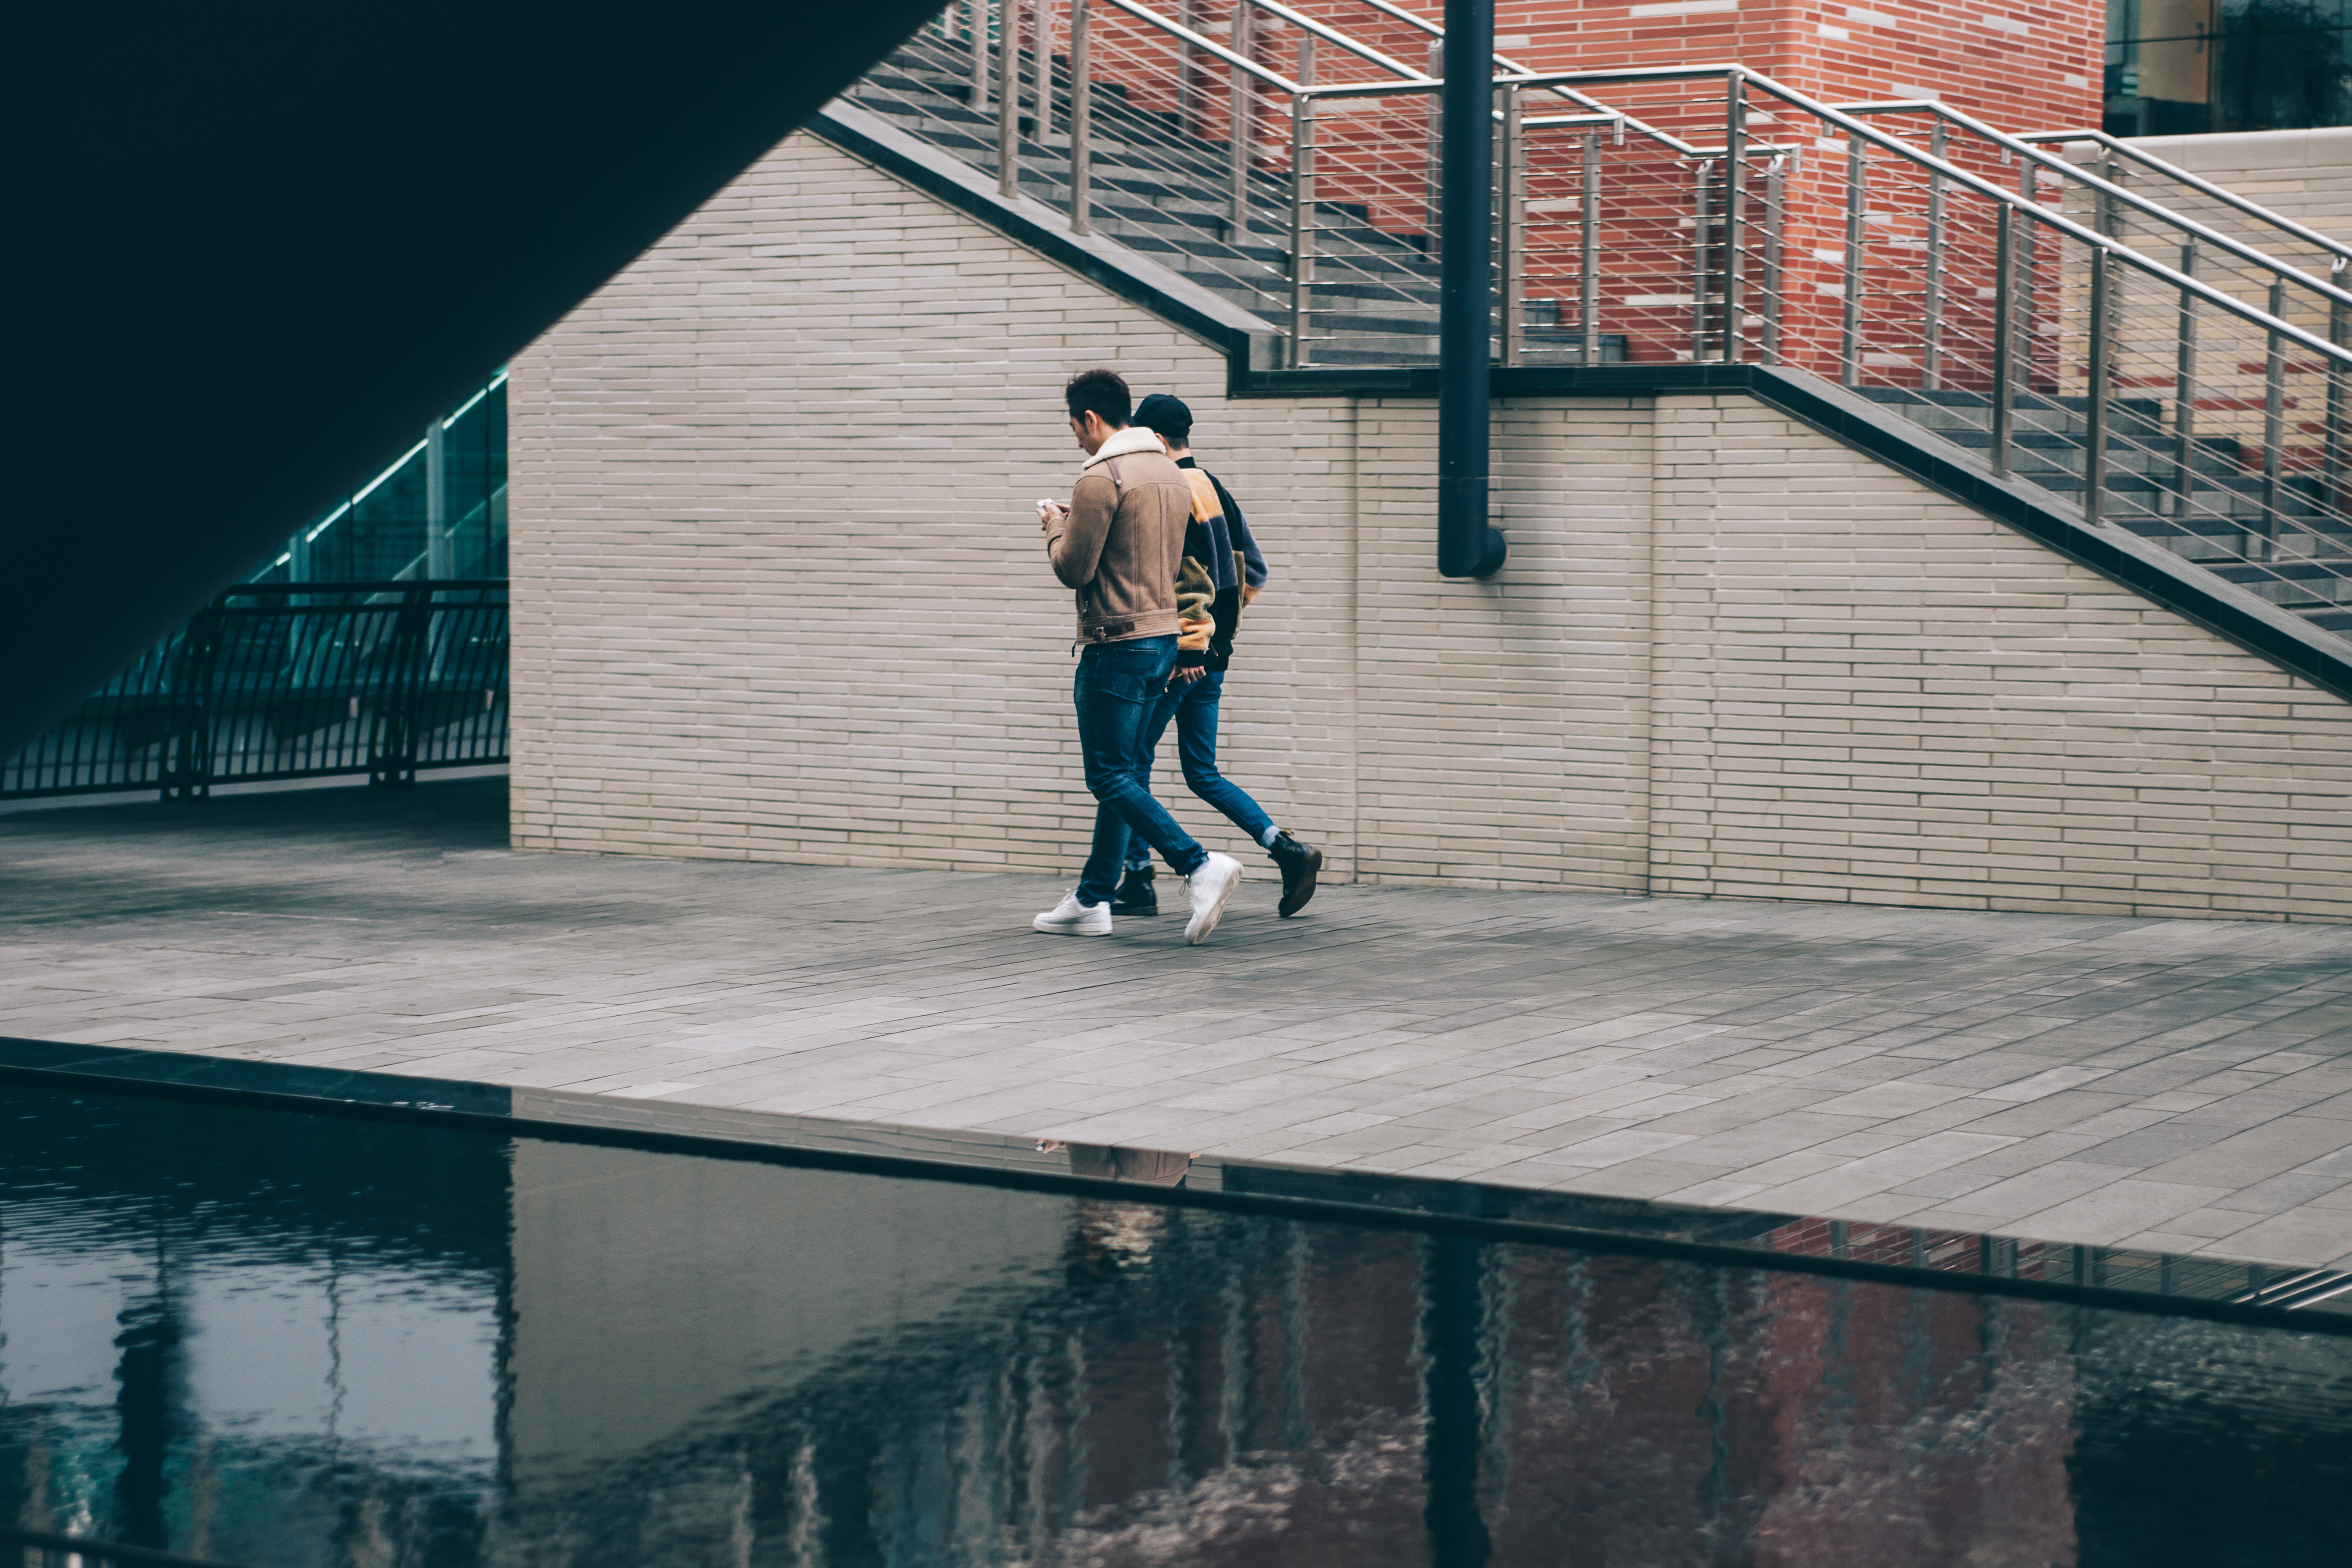
water, architecture, reflection, blue, photograph, image